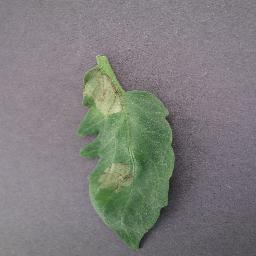
Label: Tomato___Late_blight